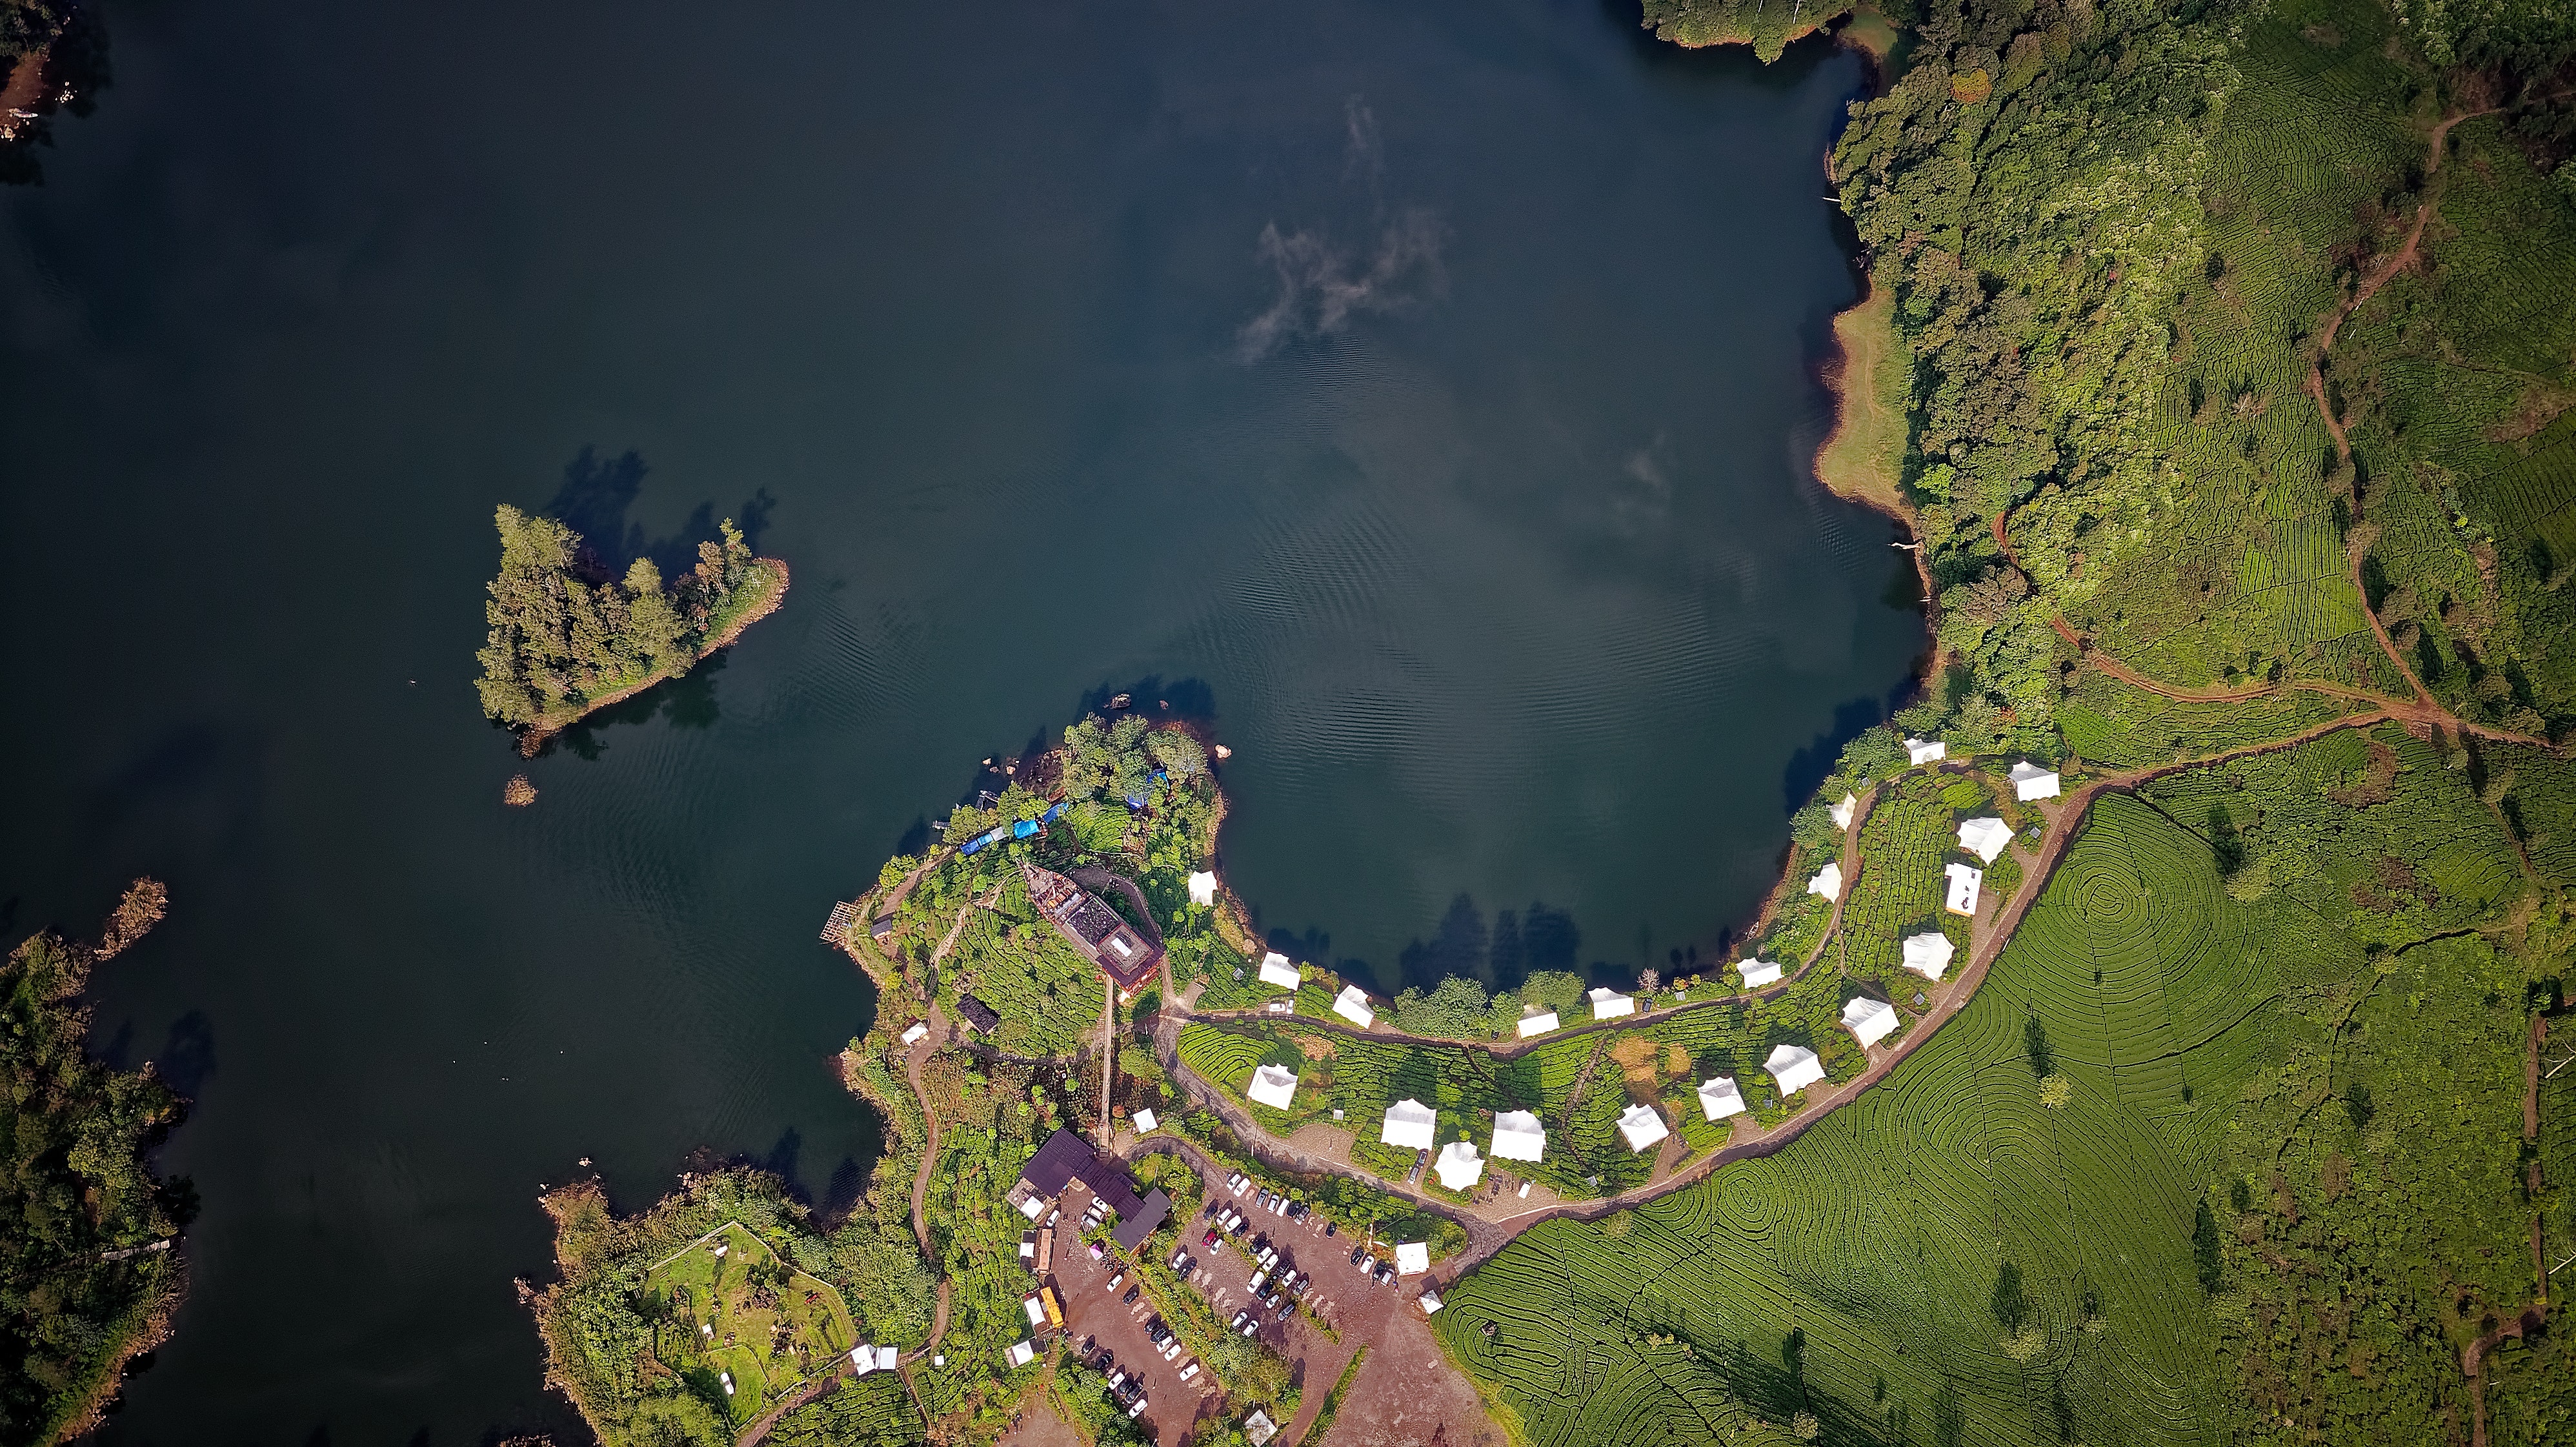
aerial photography, water, water resources, island, river island, bird's eye view, watercourse, river, estuary, peninsula, photography, river delta, world, landscape, earth, inlet, coastal and oceanic landforms, lake, map, archipelago, channel